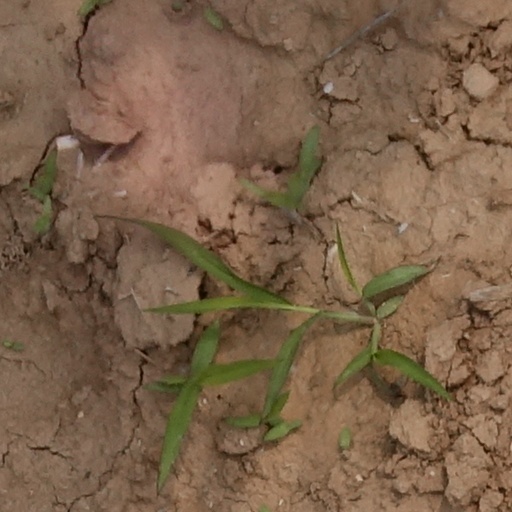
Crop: wheat